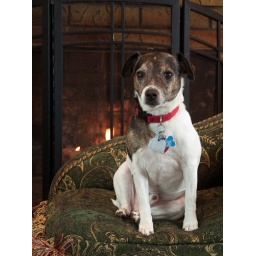
The best dog and model ever. Strobist: SB600 thru white umbrella camera left. SB-28 in silver/black umbrella camera right